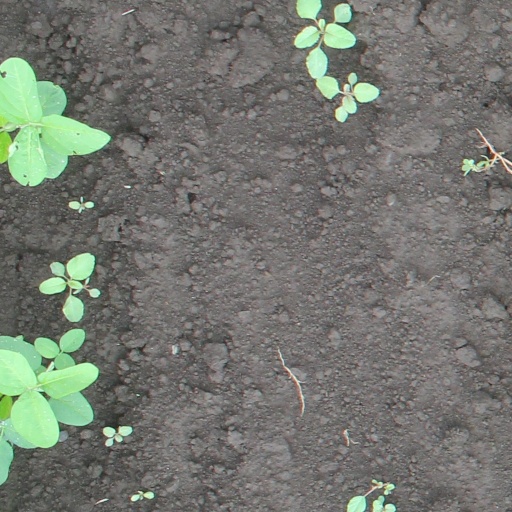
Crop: soybean